Abergil crime family

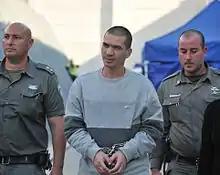
Itzhak Abergil, center, escorted by Israeli forces at Ben Gurion airport, Israel, 12 January 2011

The Abergil organization is an Israeli organized crime syndicate that has been active since the late 20th and early 21st centuries. The organization was founded by brothers Yaakov, Avi and Itzhak Abergil, of Moroccan Jewish origin, in the city of Ramat Gan, Israel, in the 1990s. The Abergil Organization is involved in a wide range of criminal activities, including drug trafficking, money laundering, and extortion.